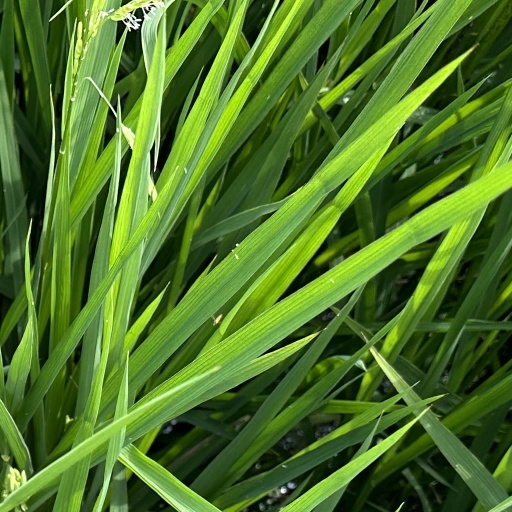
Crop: rice